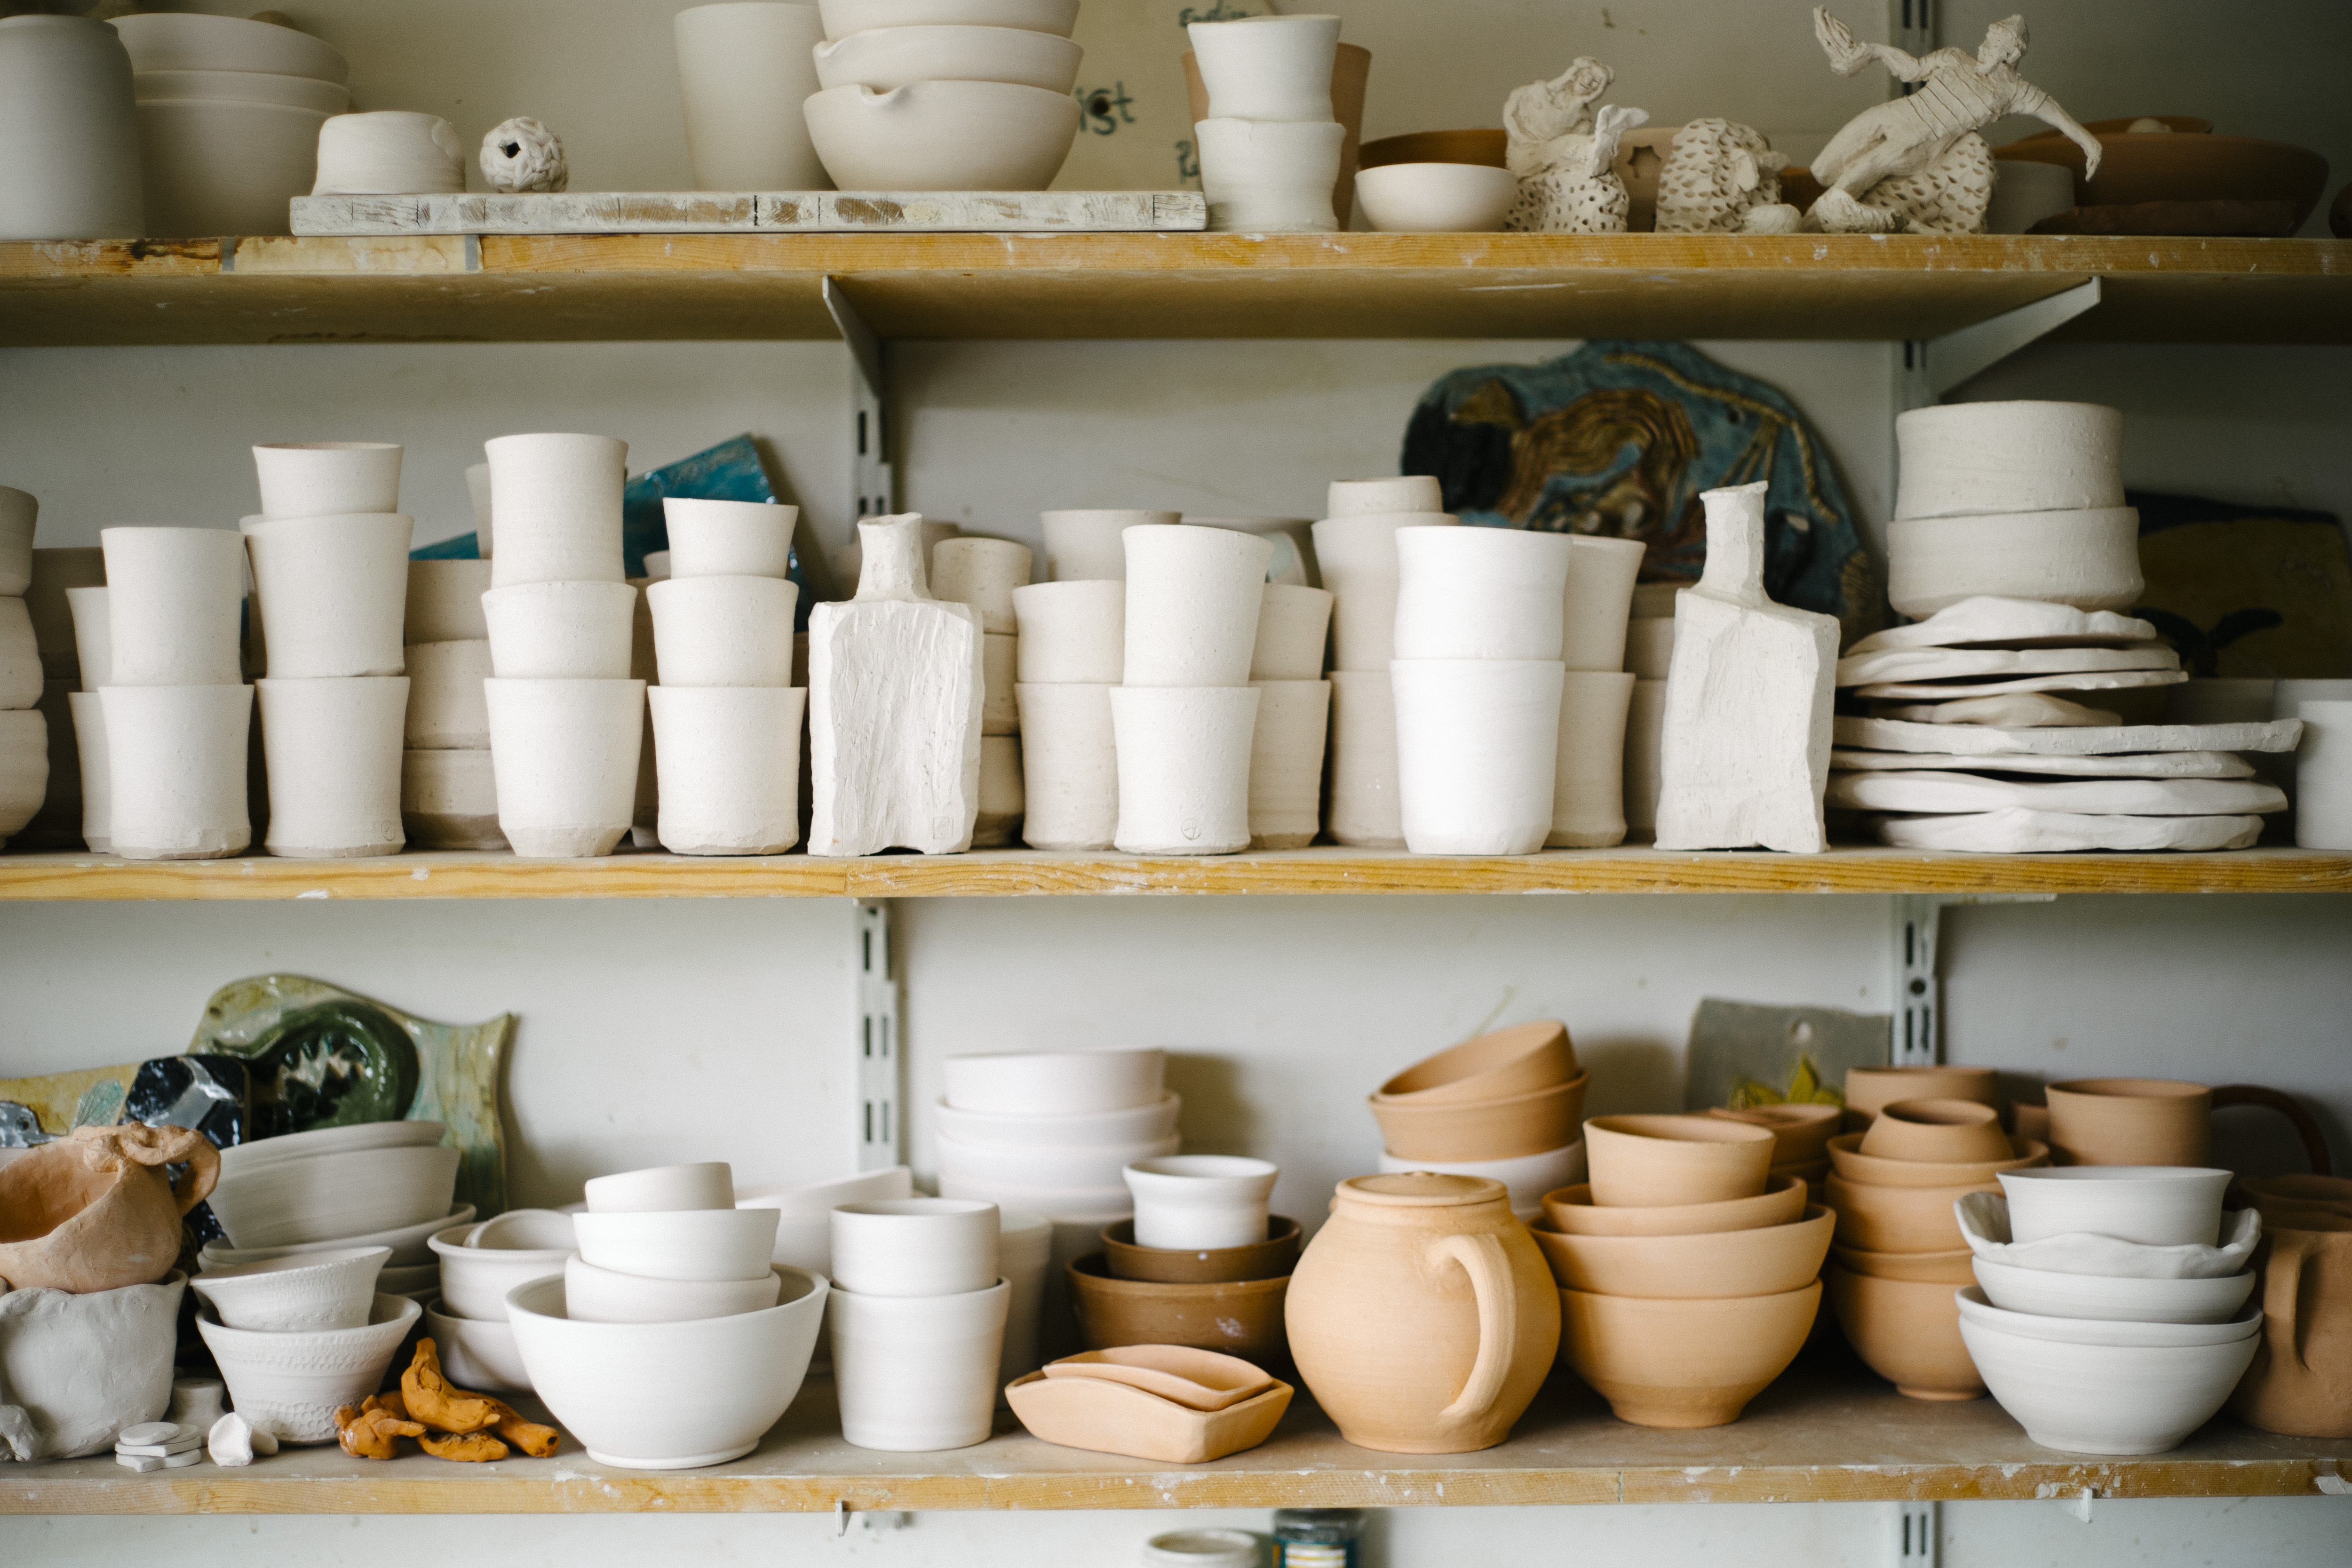
creative, white, ceramic, shelf, craft, room, pottery, tableware, making, interior design, product, art, design, diy, clay, hobby, handwork, ware